Submarine Development Program

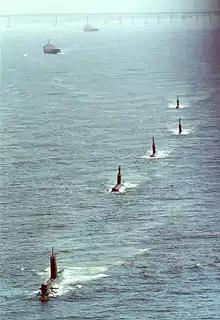
Submarines of the Brazilian Navy before the creation of PROSUB

At the end of World War II, Brazil had positioned itself on the side of the victorious allies, and Italy, which had fought on the side of the Axis powers, was no longer able to continue supplying Brazil with the submarine weapons the Brazilian Navy needed. Having strengthened the relationship with the United States during the war, the country became the submarine supplier. In the post-war period, through the Military Assistance Program, from which surplus material from the war could be obtained at special prices, including boats and parts, Brazil reinforced its submarine naval power with the acquisition, from the end of the 1950s of two "Gato"-class submarines (S "Humaitá" (S-14) and S "Riachuelo" (S-15)), five GUPPY II-class submarines (S "Guanabara" (S-10), S "Rio Grande do Sul" (S-11), S "Bahia" (S-12), S "Rio de Janeiro" (S-13), and S "Ceará" (S-14)), and two GUPPY III-class submarines (S "Goiás" (S-15) and S "Amazonas" (S-16)), for a total of 11 submarines.